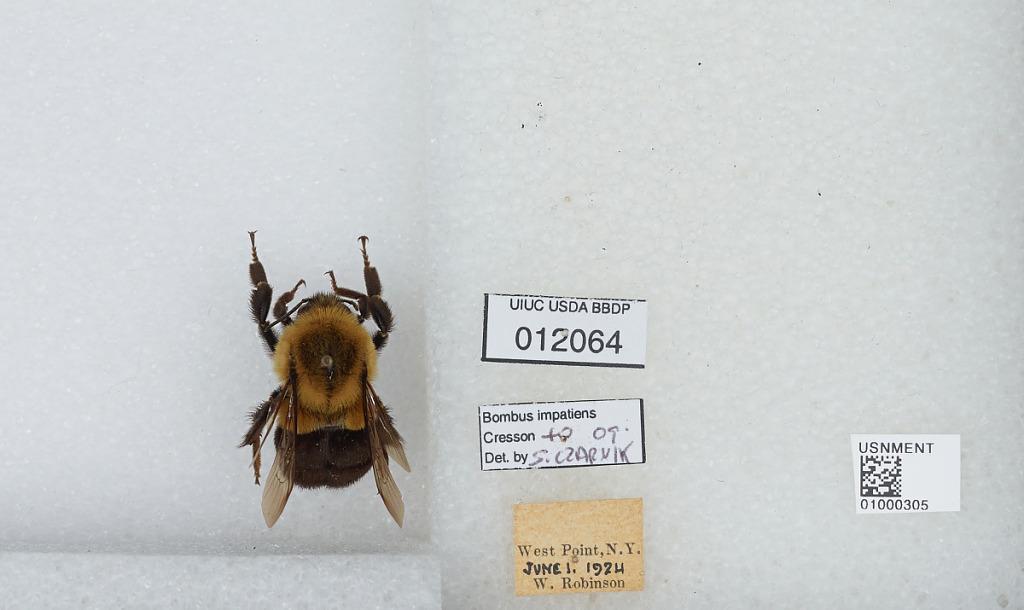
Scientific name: Bombus (Pyrobombus) impatiens Cresson
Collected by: W. Robinson
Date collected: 1924-6-1
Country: United States
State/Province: New York
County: Orange
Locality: West Point
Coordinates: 41.38, -73.97
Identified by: Czarnik, S.